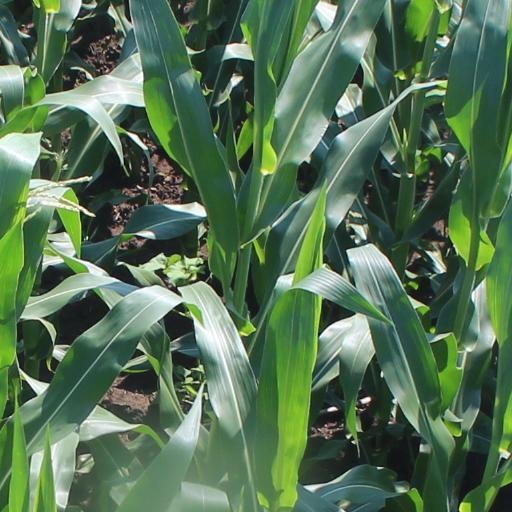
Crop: maize; corn